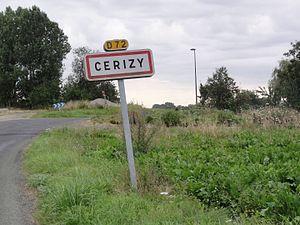
Cerizy est une commune française située dans le département de l'Aisne, en région Hauts-de-France.